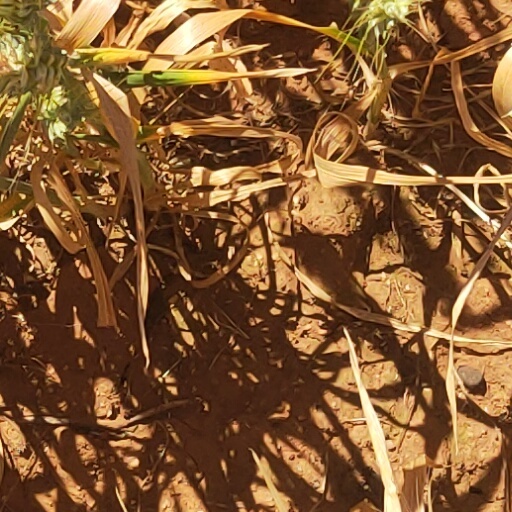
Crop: wheat